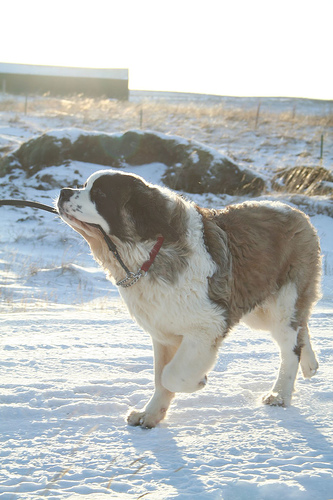
Animal: dog
Breed: saint_bernard